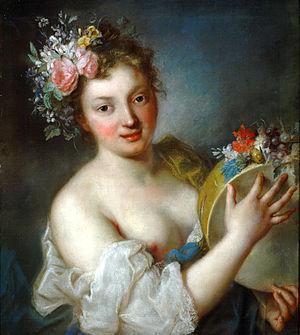
1712 est une année bissextile commençant un vendredi.